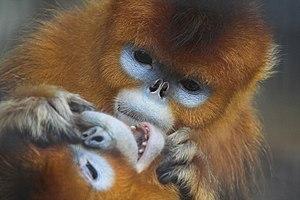
Le Rhinopithèque de Roxellane est une espèce qui fait partie des Primates. Ce singe est un rhinopithèque de la famille des Cercopithecidae, couvert d’une belle fourrure rousse, avec une face bleuté et un petit nez retroussé. Il vit dans les forêts de montagne de Chine du Sud-Ouest, le long du plateau tibétain.